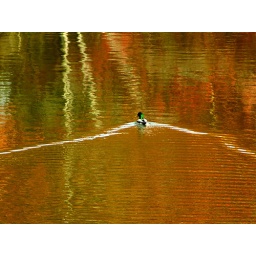
duck swims off making waves in lake wee wah,tuxedo park new york